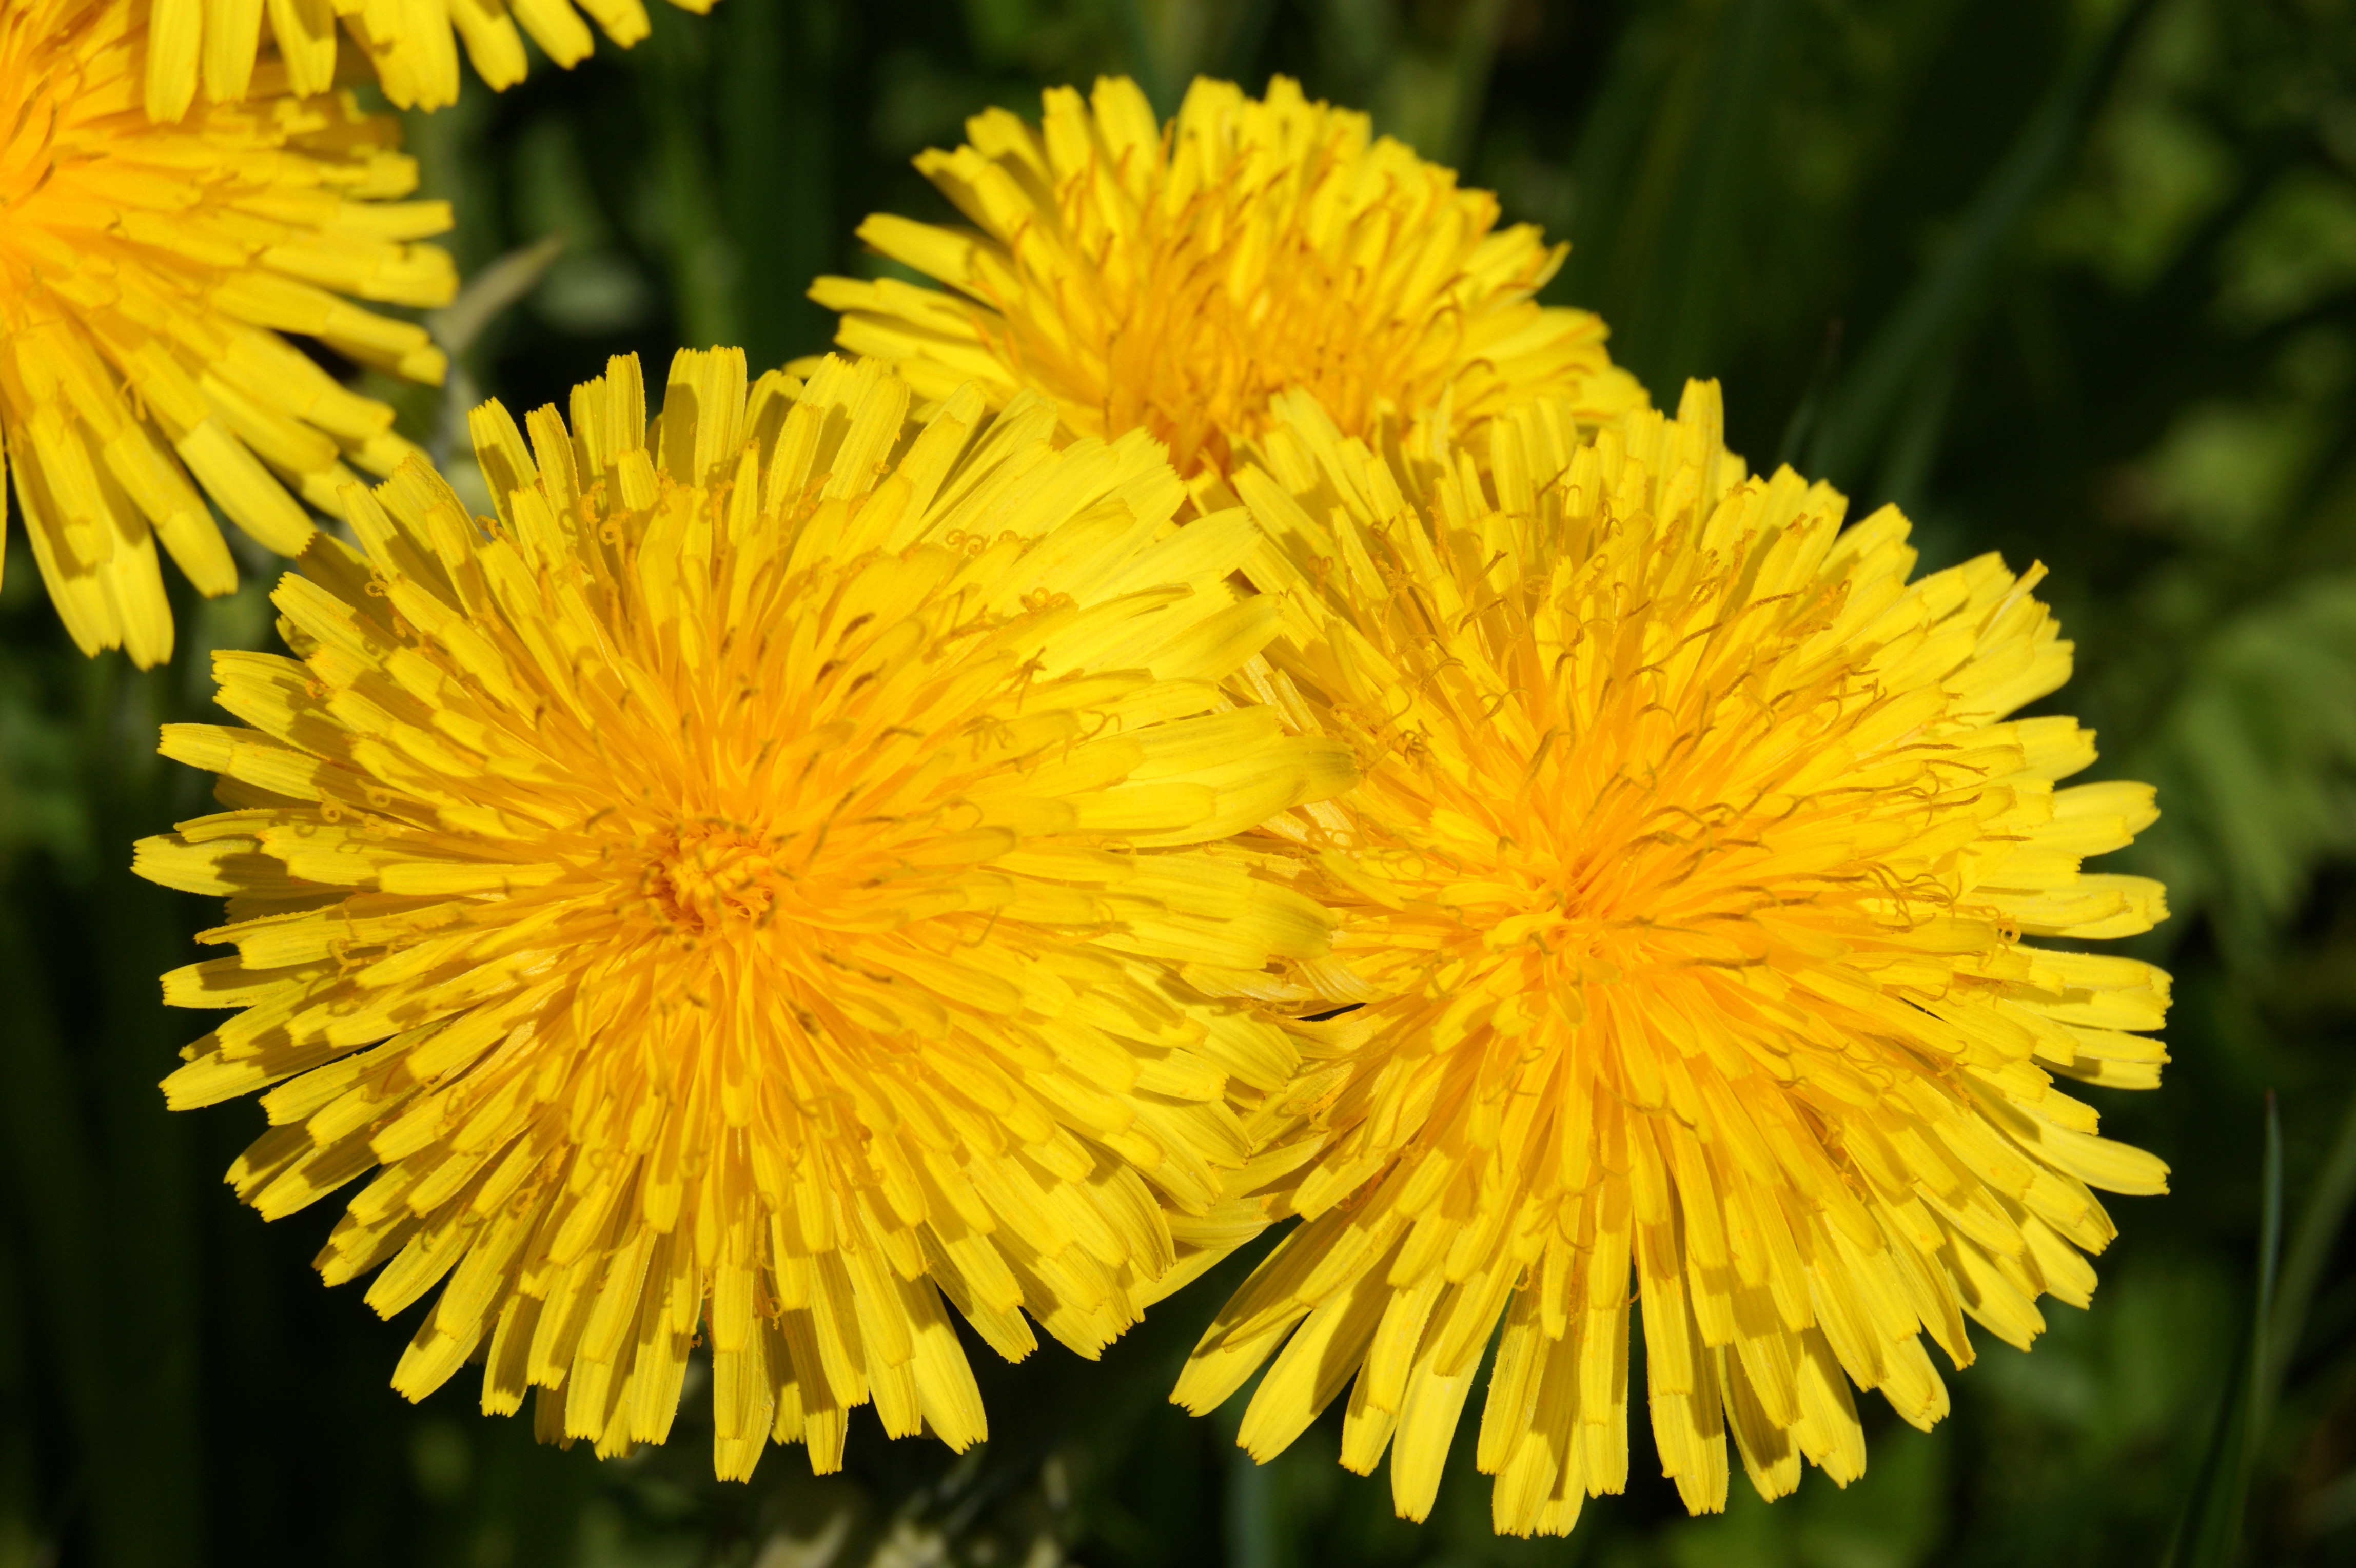
nature, plant, meadow, dandelion, flower, petal, spring, green, botany, yellow, flora, wildflower, close up, macro photography, flowering plant, daisy family, annual plant, plant stem, land plant, chrysanths